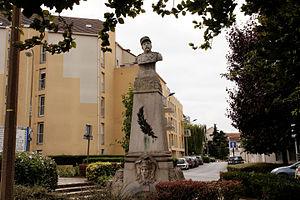
Monument commémoratif du sergent Ignace Hoff, guerre de 1870-71, Vue générale
Ignace Hoff, communément appelé le Sergent Hoff, est un sous-officier français célèbre pour s'être illustré pendant le siège de Paris durant la guerre franco-prussienne de 1870.
Jean Marie Joseph Magrou né à Béziers le 22 octobre 1869 et mort à Paris le 24 mai 1945 est un sculpteur français.